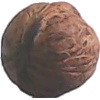
Label: Walnut 1